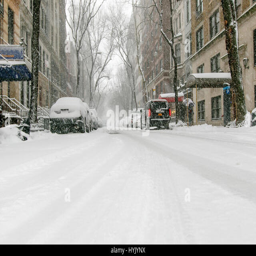
residential street during a snowfall